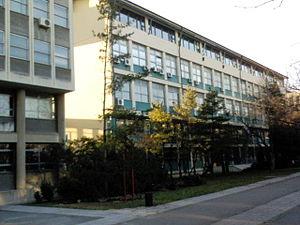
Liman est un quartier de Novi Sad, la capitale de la province autonome de Voïvodine, en Serbie.
L'université de Novi Sad est une université partiellement décentralisée dont le centre est situé à Novi Sad, en Serbie, dans la province autonome de Voïvodine. Dans sa structure actuelle, elle a été créée en 1960 et, en 2016, elle est dirigée par le recteur Dušan Nikolić.